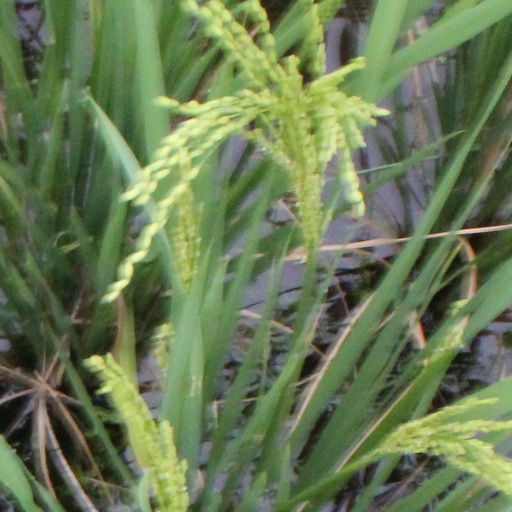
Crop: rice